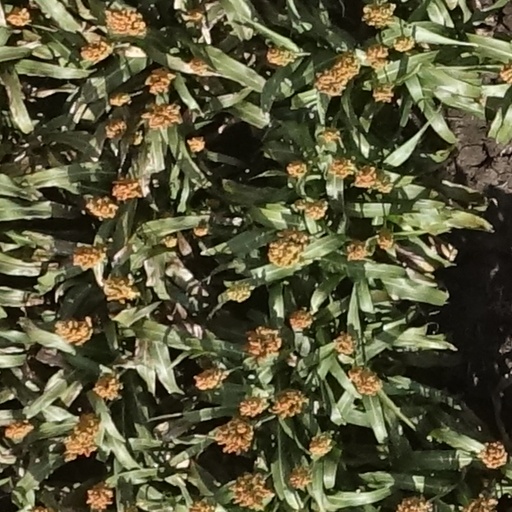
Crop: sorghum